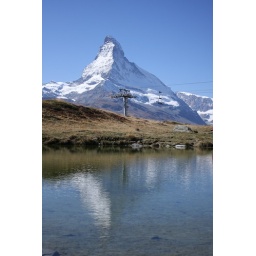
What a nice mirror effect in the lake :) by Elisa Alzeni